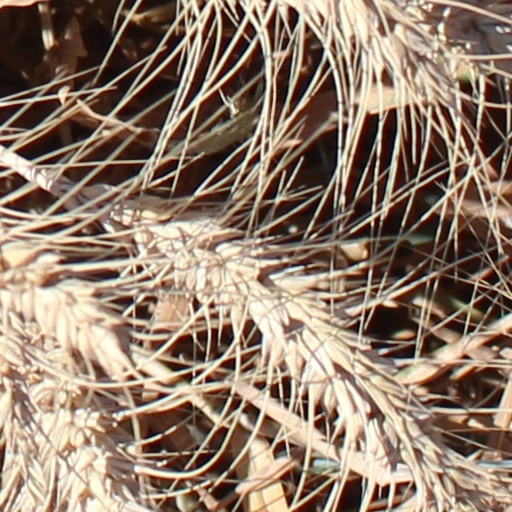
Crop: wheat